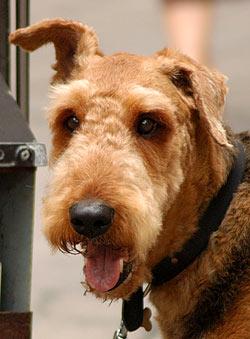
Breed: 226-n000057-wire_haired_fox_terrier